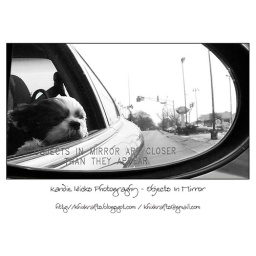
Shih Tzu looking out window as reflected in the side view mirror of the car.